Adrien Ries

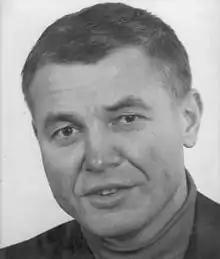
Adrien Ries

Adrien Ries (14 July 1933 – 10 October 1991) was a Luxembourgish economist. Much of his work revolved around transport economics, particularly the automobile, and the spatial implications of economic activity. He was also responsible for coining the idea of 'Nordstad', a unified urban area in northern Luxembourg to decentralize economic activity from Luxembourg City and the Red Lands. From 1982 to 1996 he worked for the European Commission as an economist. He was also known as an avid hiker and author.